Christeen

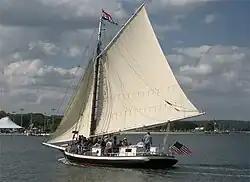

Christeen is the oldest oyster sloop in the United States and was declared a National Historic Landmark in 1992.